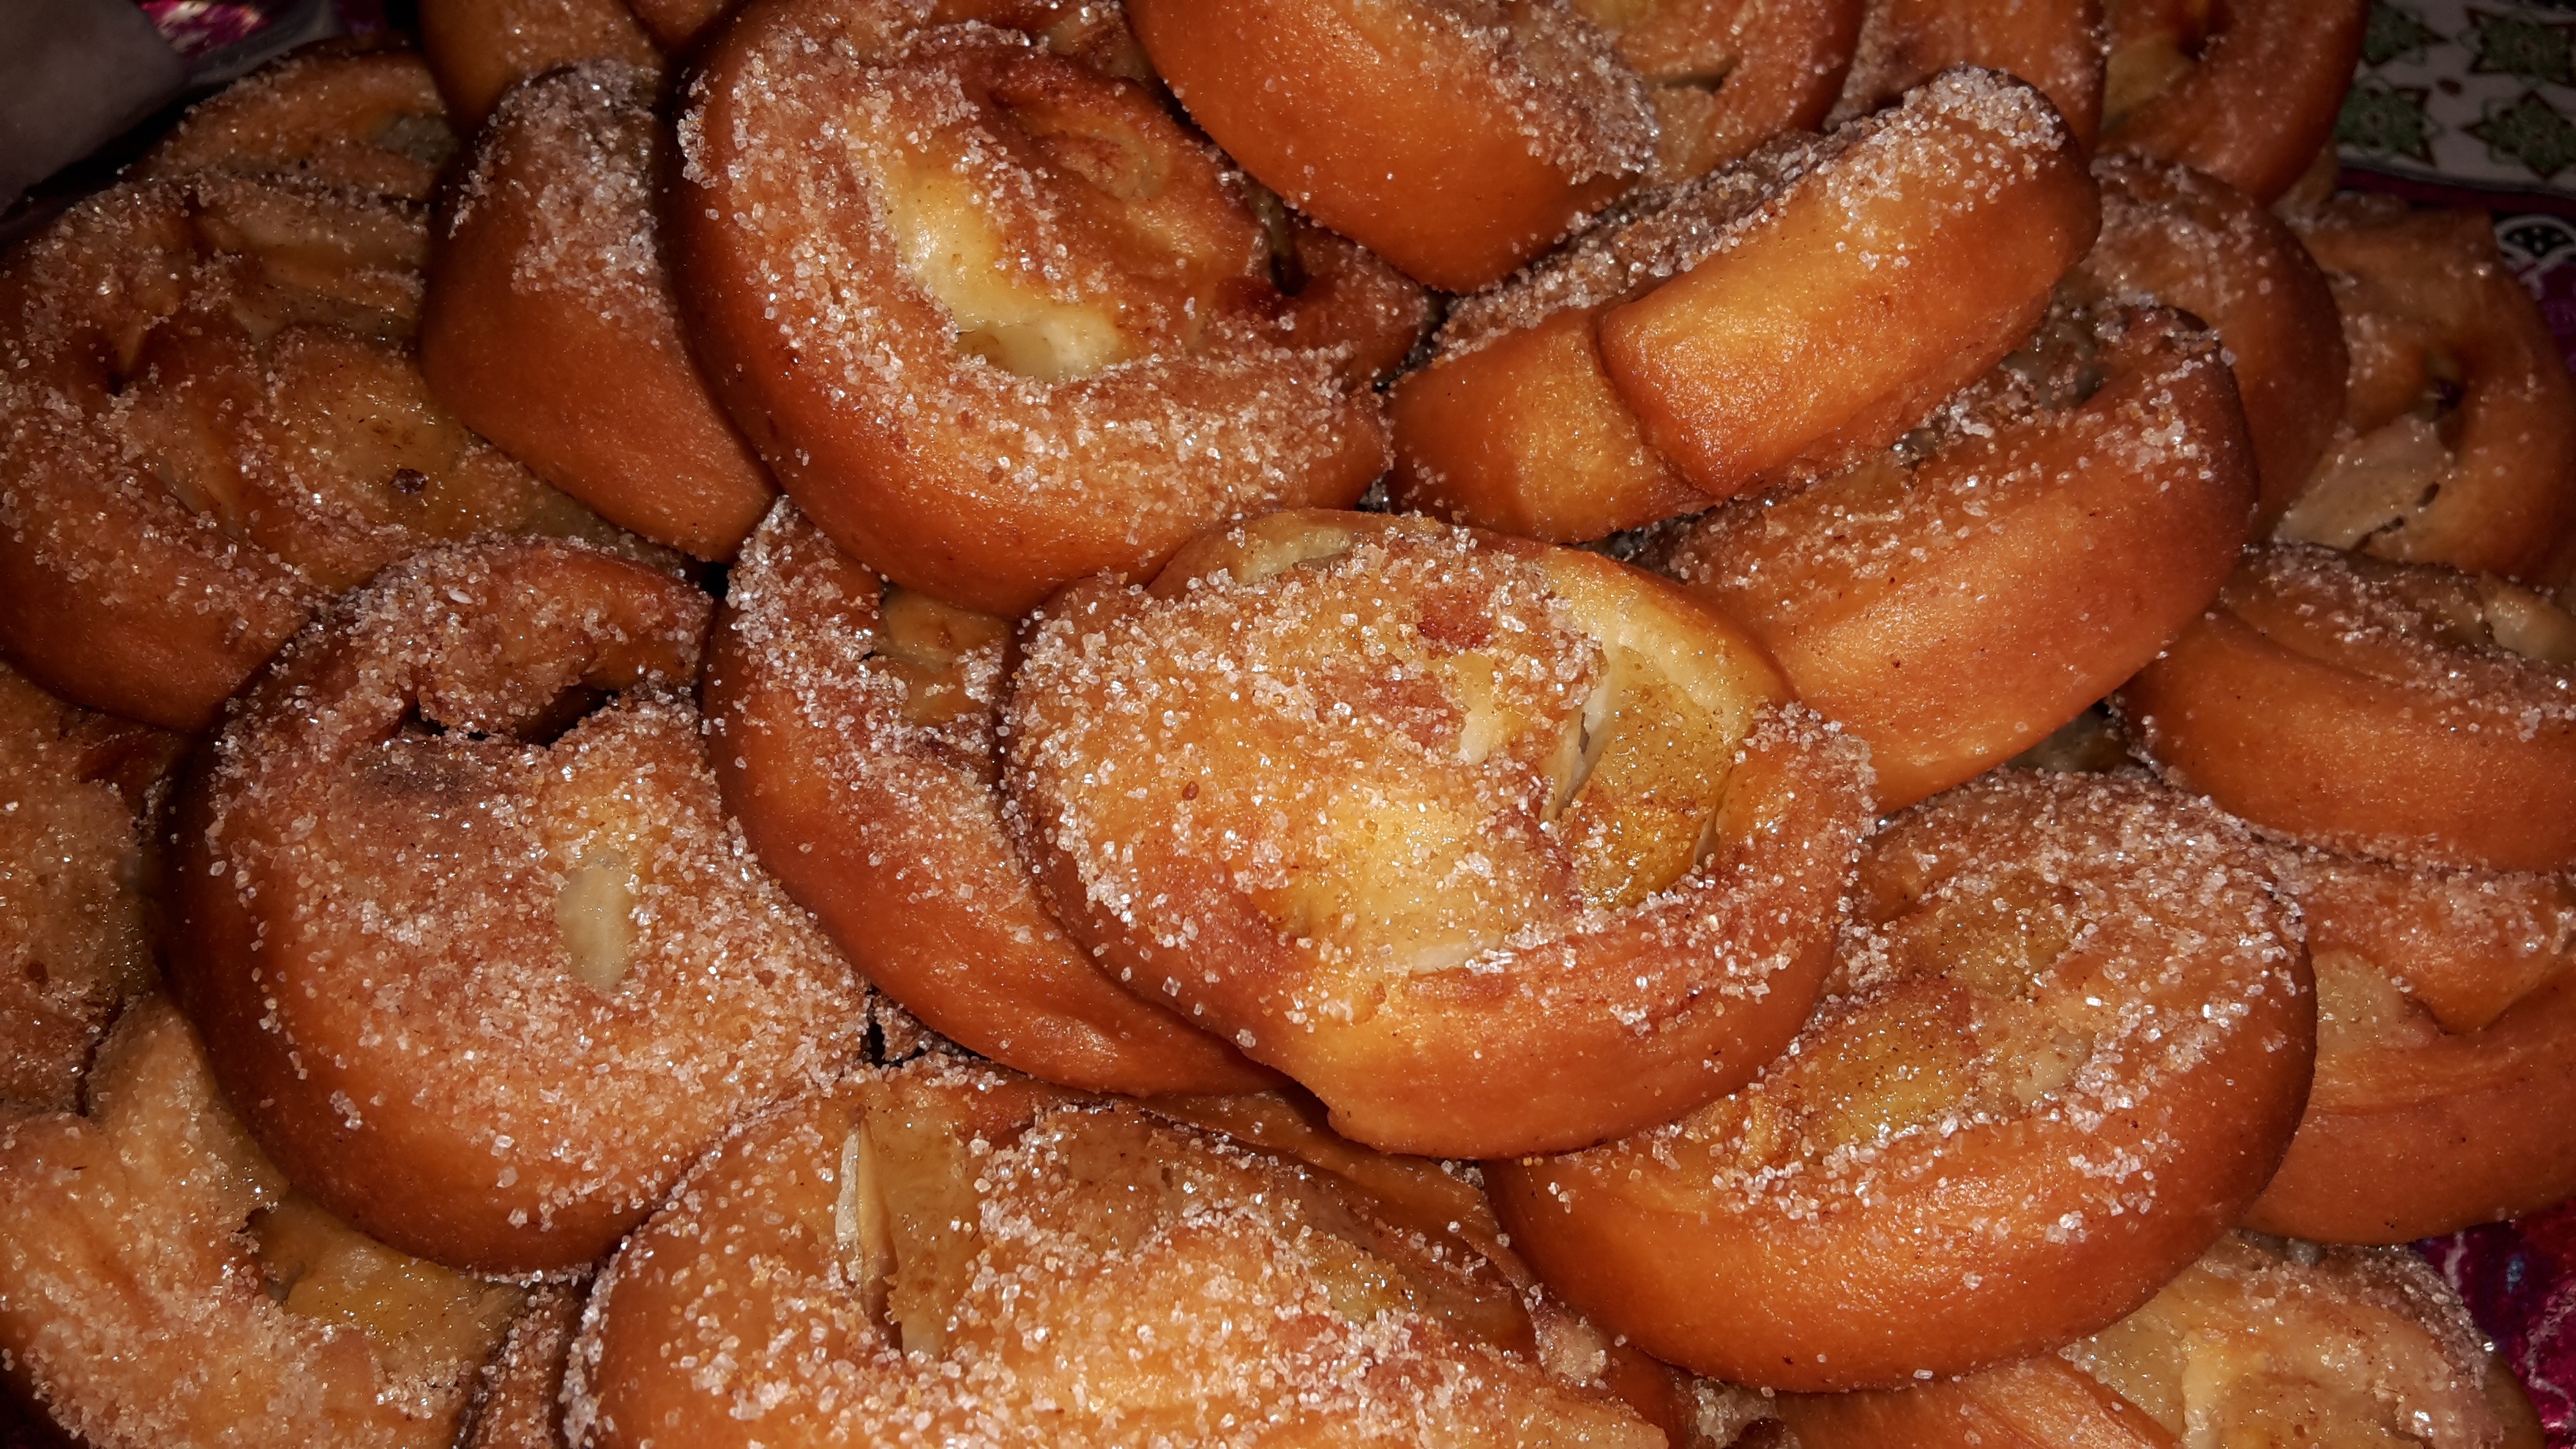
sweet, dish, food, produce, dessert, cuisine, delicious, cake, pastry, calories, pastries, sugar, nutrition, candy, greasy, baked goods, particles, coffee panel, sweetened, fat pastry, snack food, beignet, p czki, bu uelo